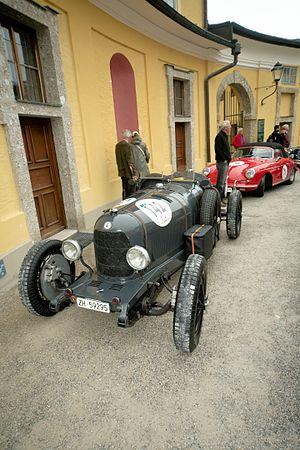
Les automobiles Perpère-Darracq S.A. sont créées en 1897 à Suresnes par Raoul Perpère et Alexandre Darracq. L’appellation devient Talbot-Darracq en 1920 puis Talbot à partir de 1922.